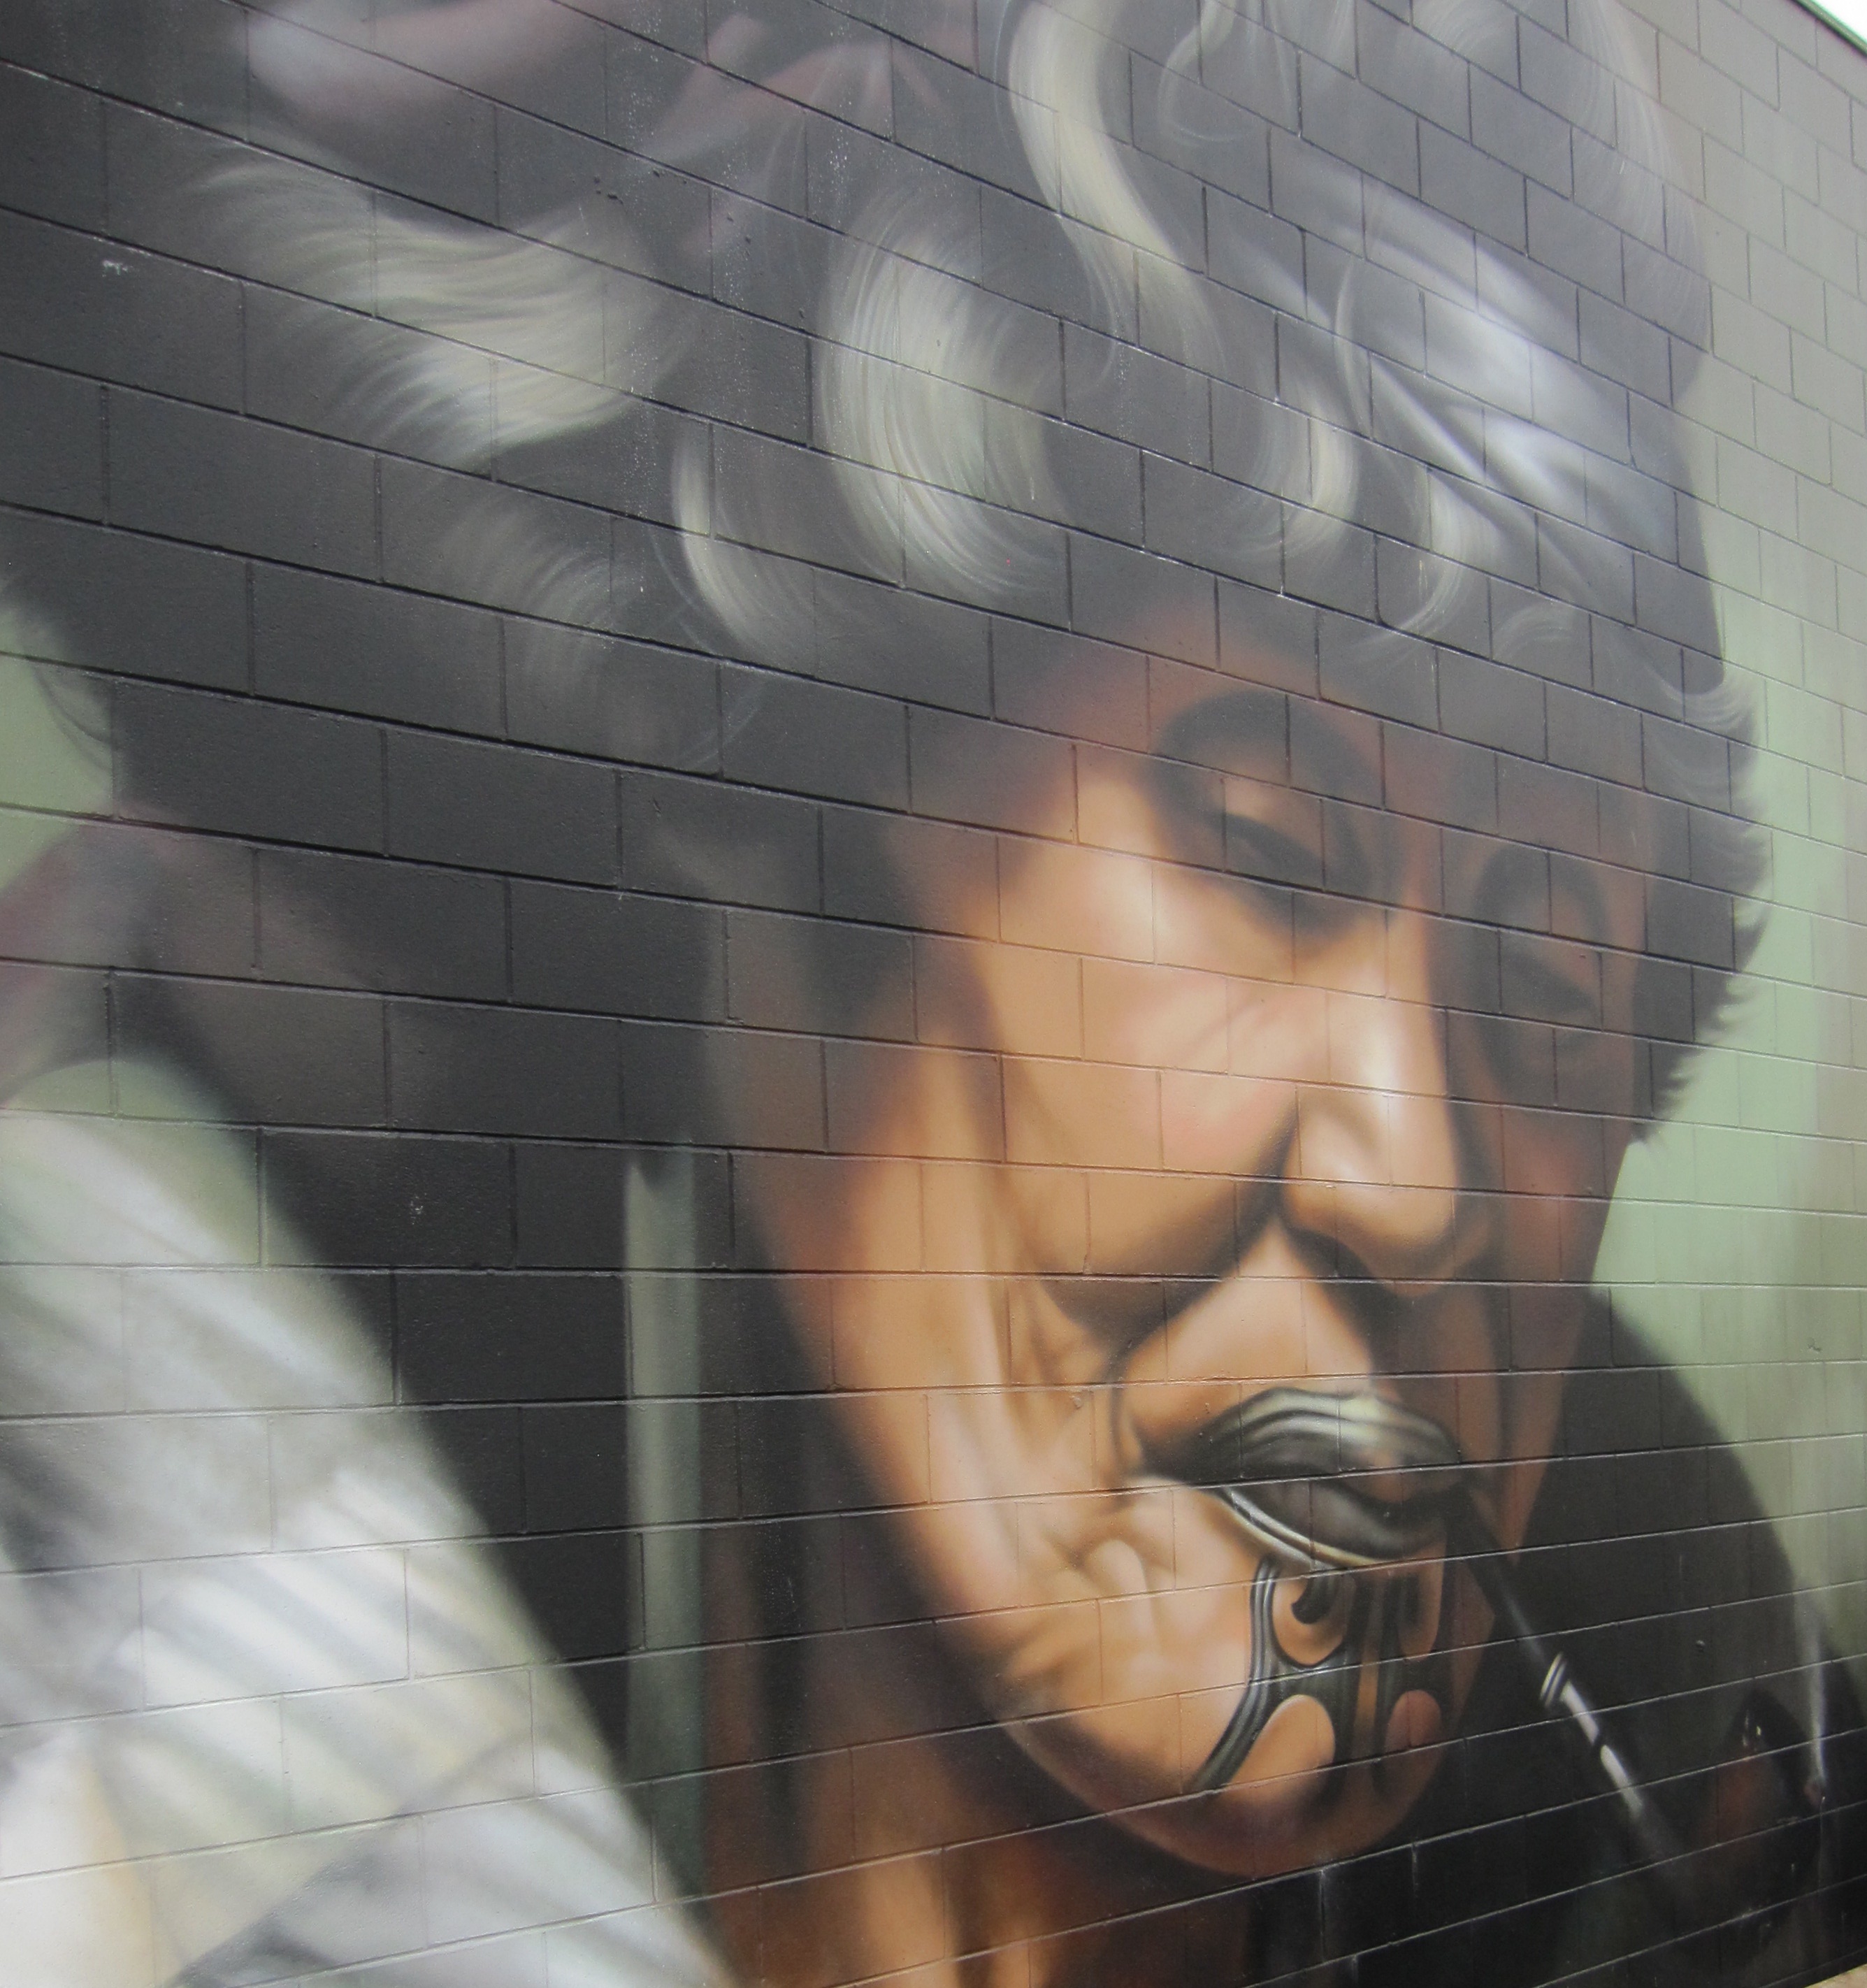
portrait, sculpture, art, sketch, drawing, head, image